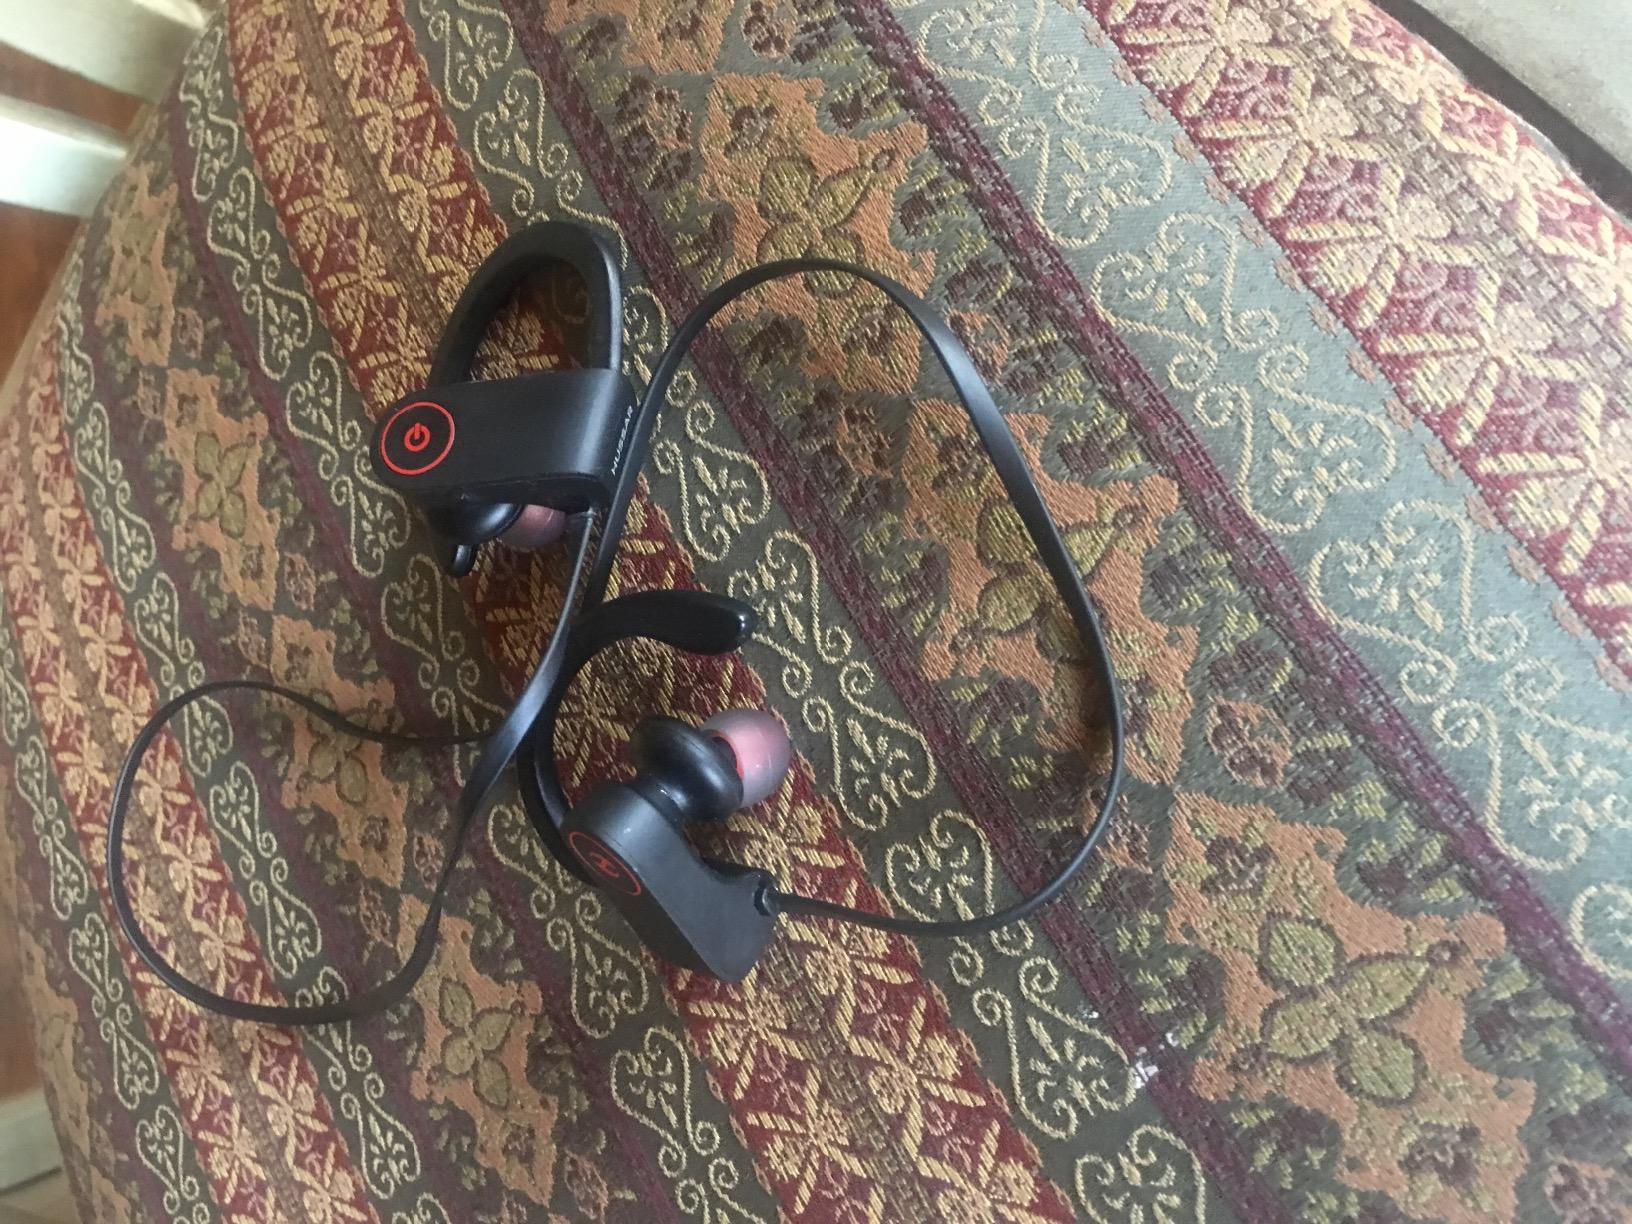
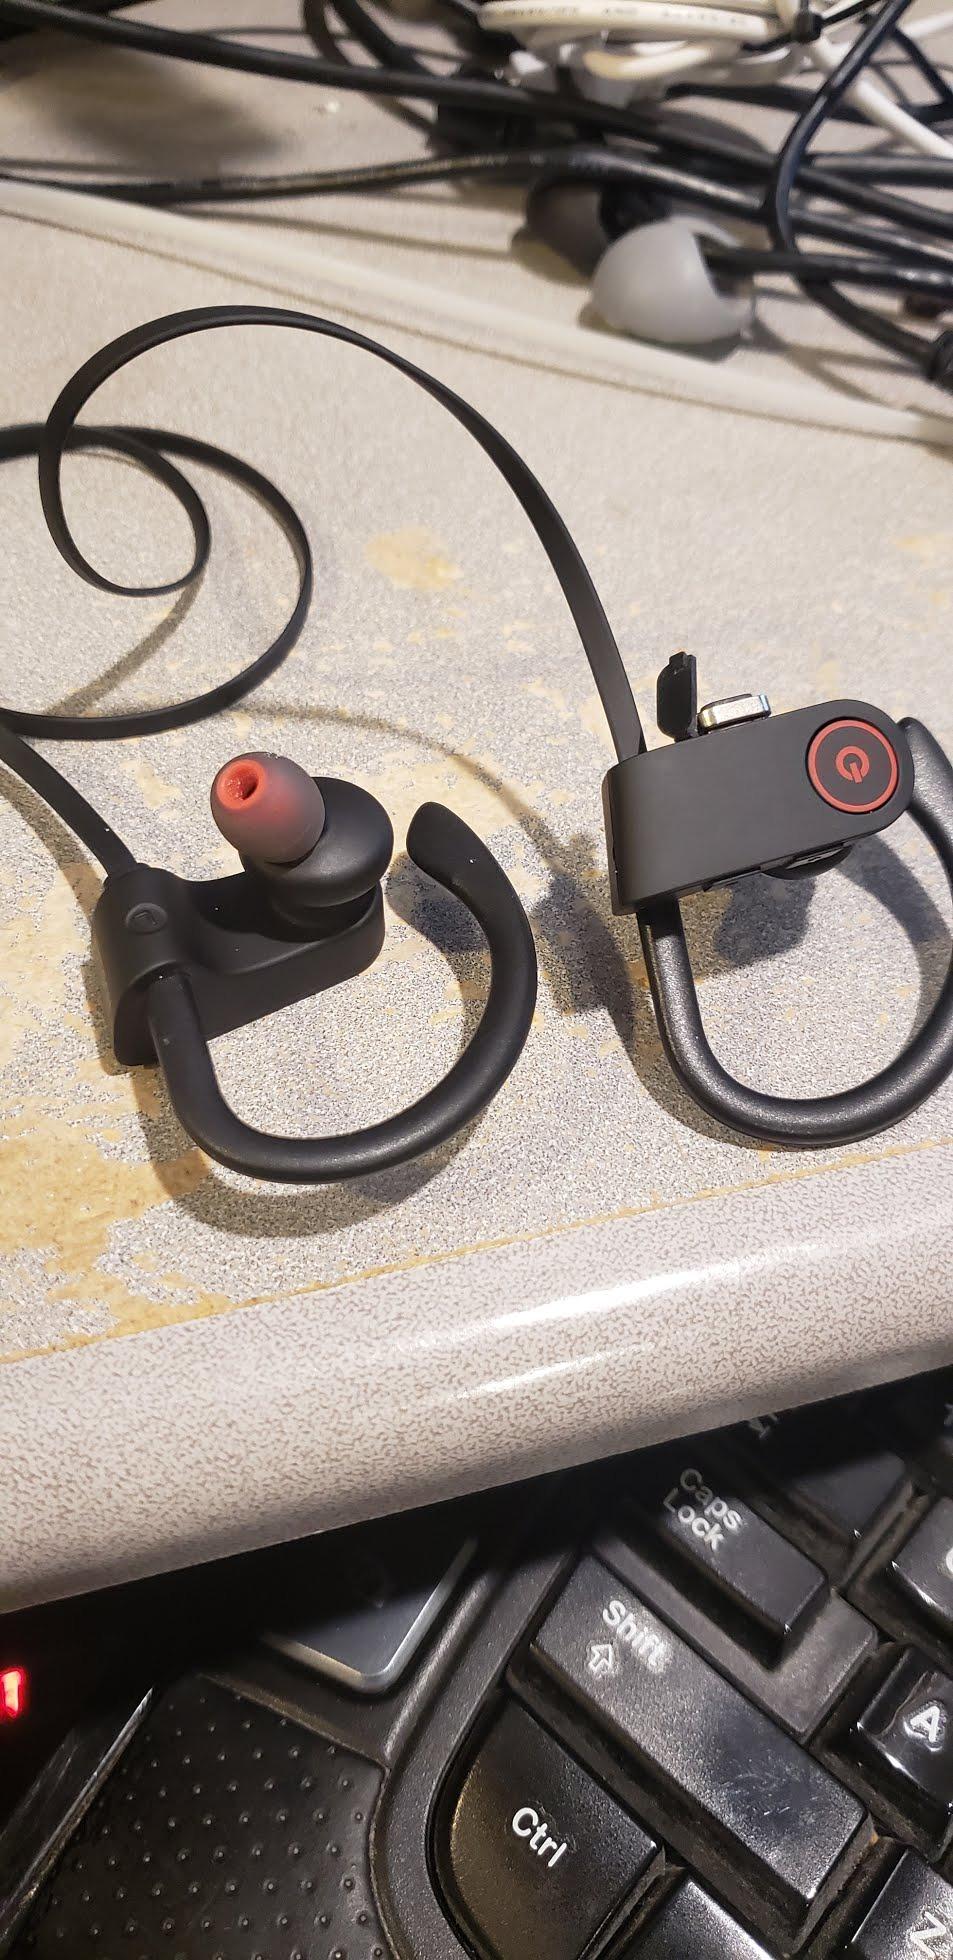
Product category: headphones
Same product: yes